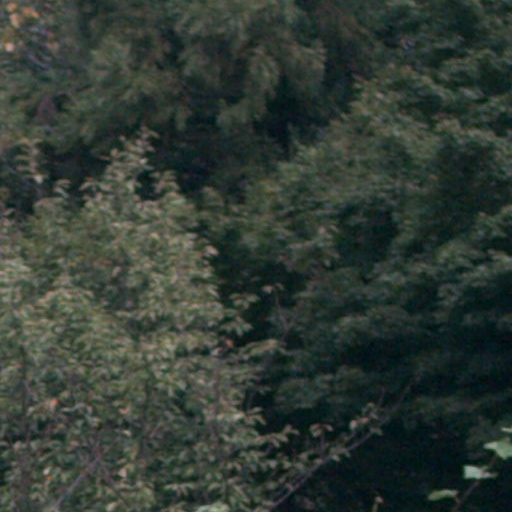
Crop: cassava